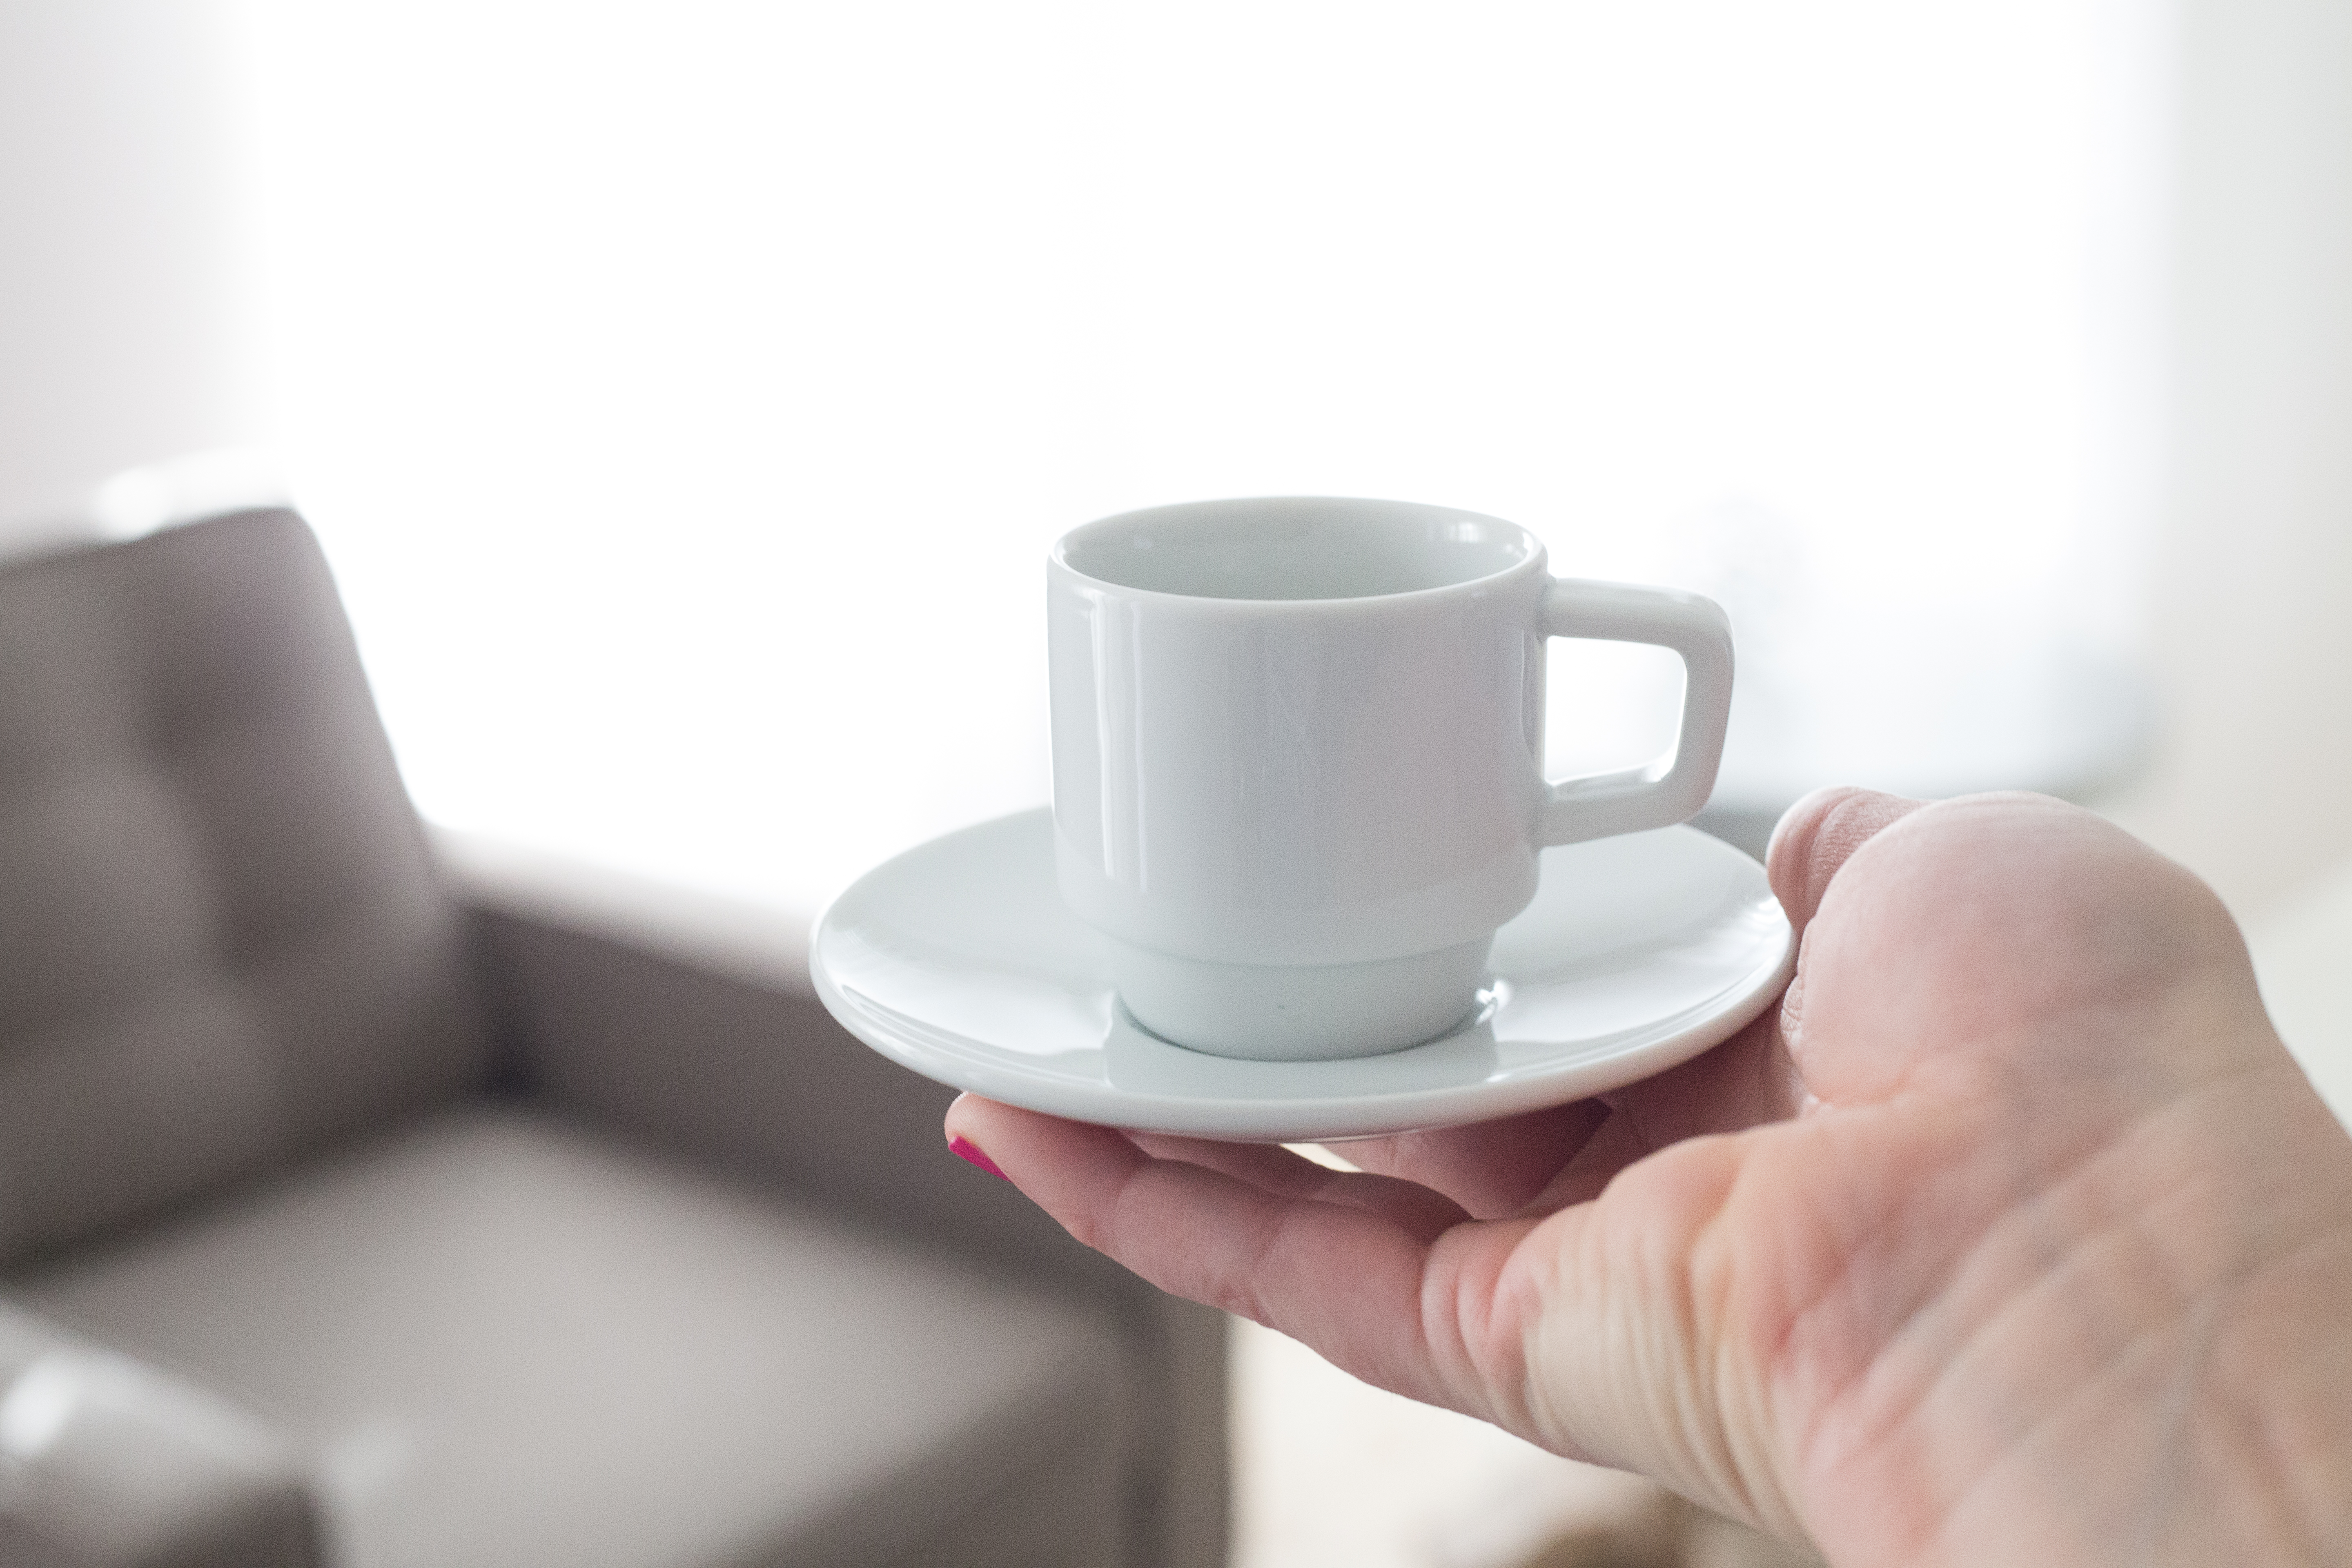
white, cup, coffee cup, teacup, drinkware, saucer, serveware, tableware, mug, hand, table, furniture